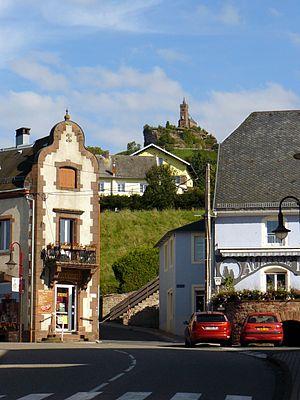
Le rocher de Dabo, vu depuis Dabo
Dabo est une commune française située dans le département de la Moselle, en région Grand Est.